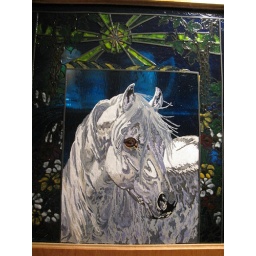
Anoughter glass door done!!I wanted a blue sky in the background and forgot yellow &amp;amp; blue makes green...hence the green sun....